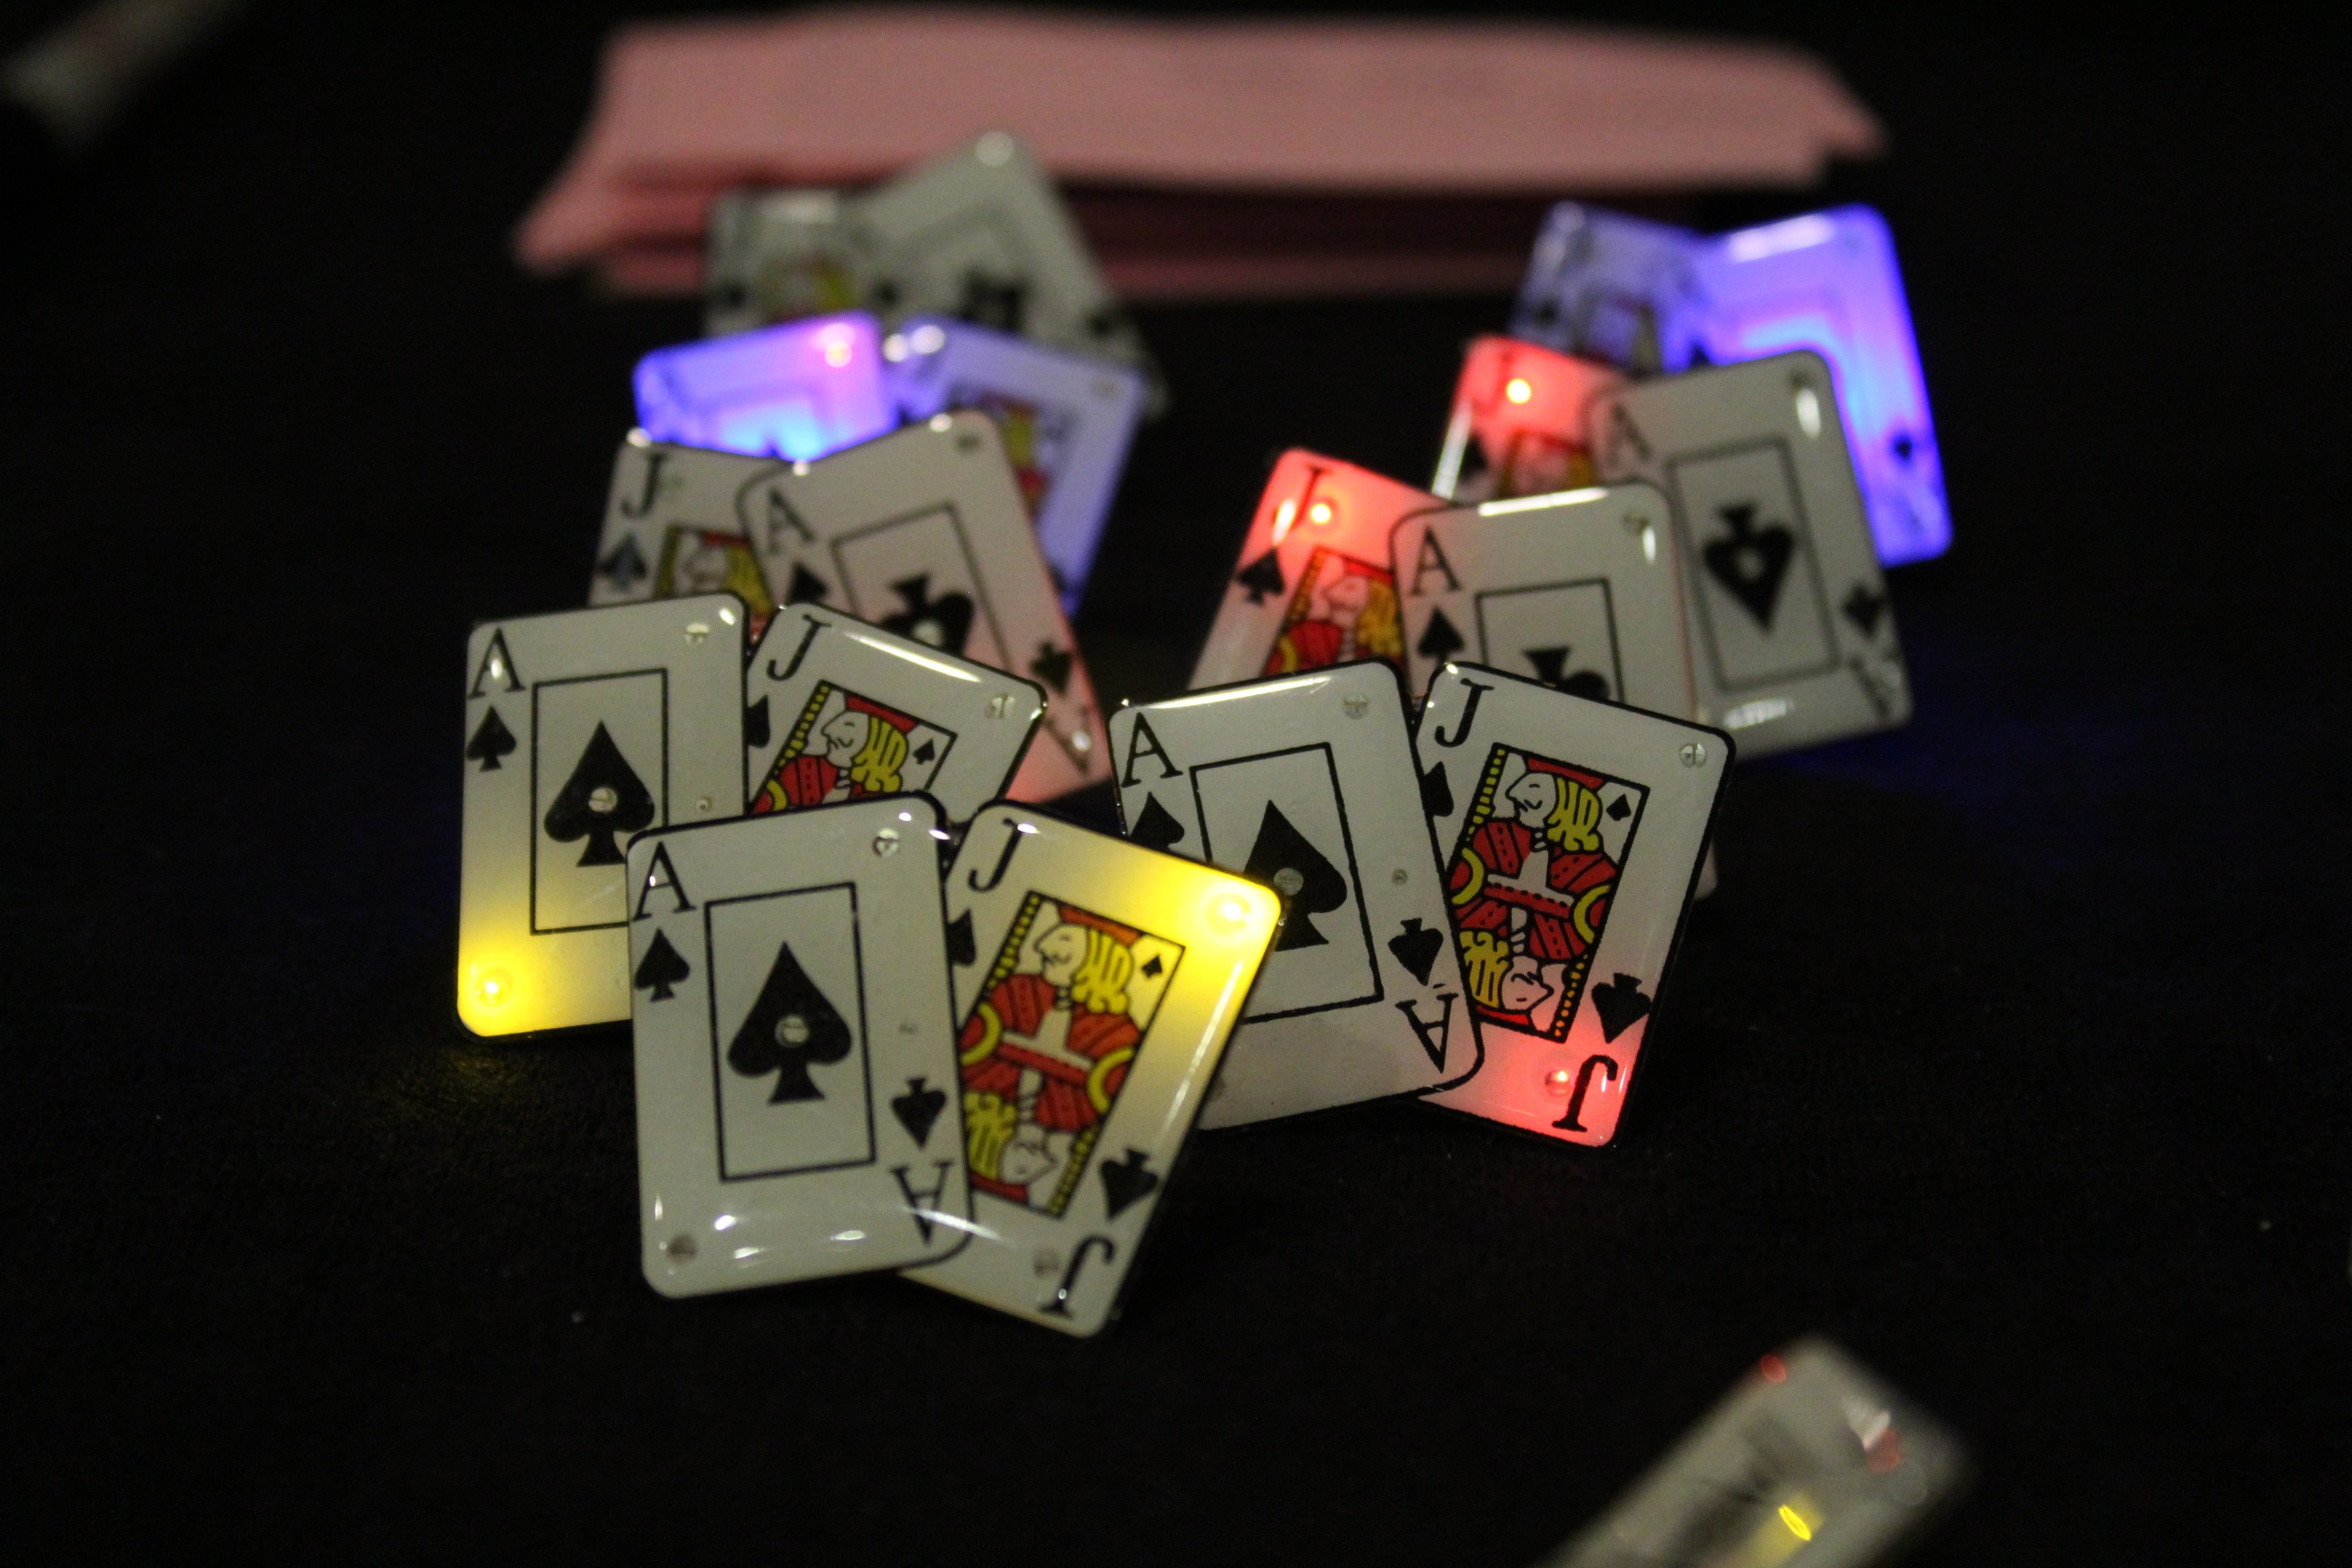
space, machine, toy, ace, cards, lights, lego, jack, pins, poker, mecha